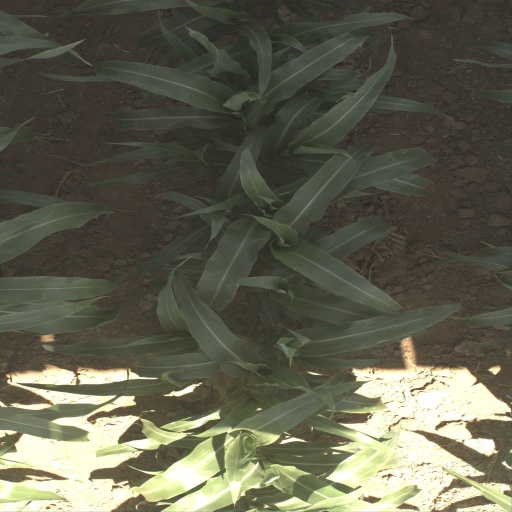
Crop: sorghum